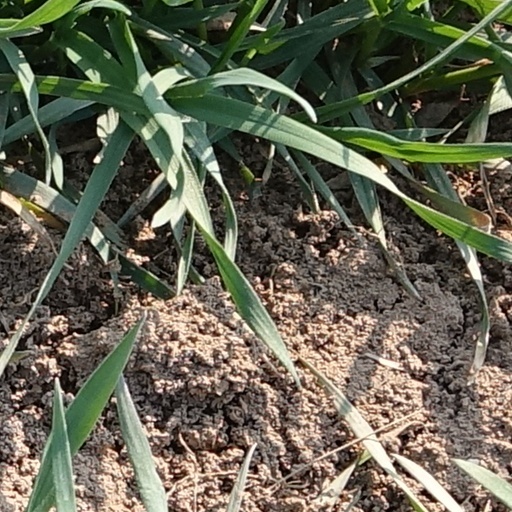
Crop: wheat